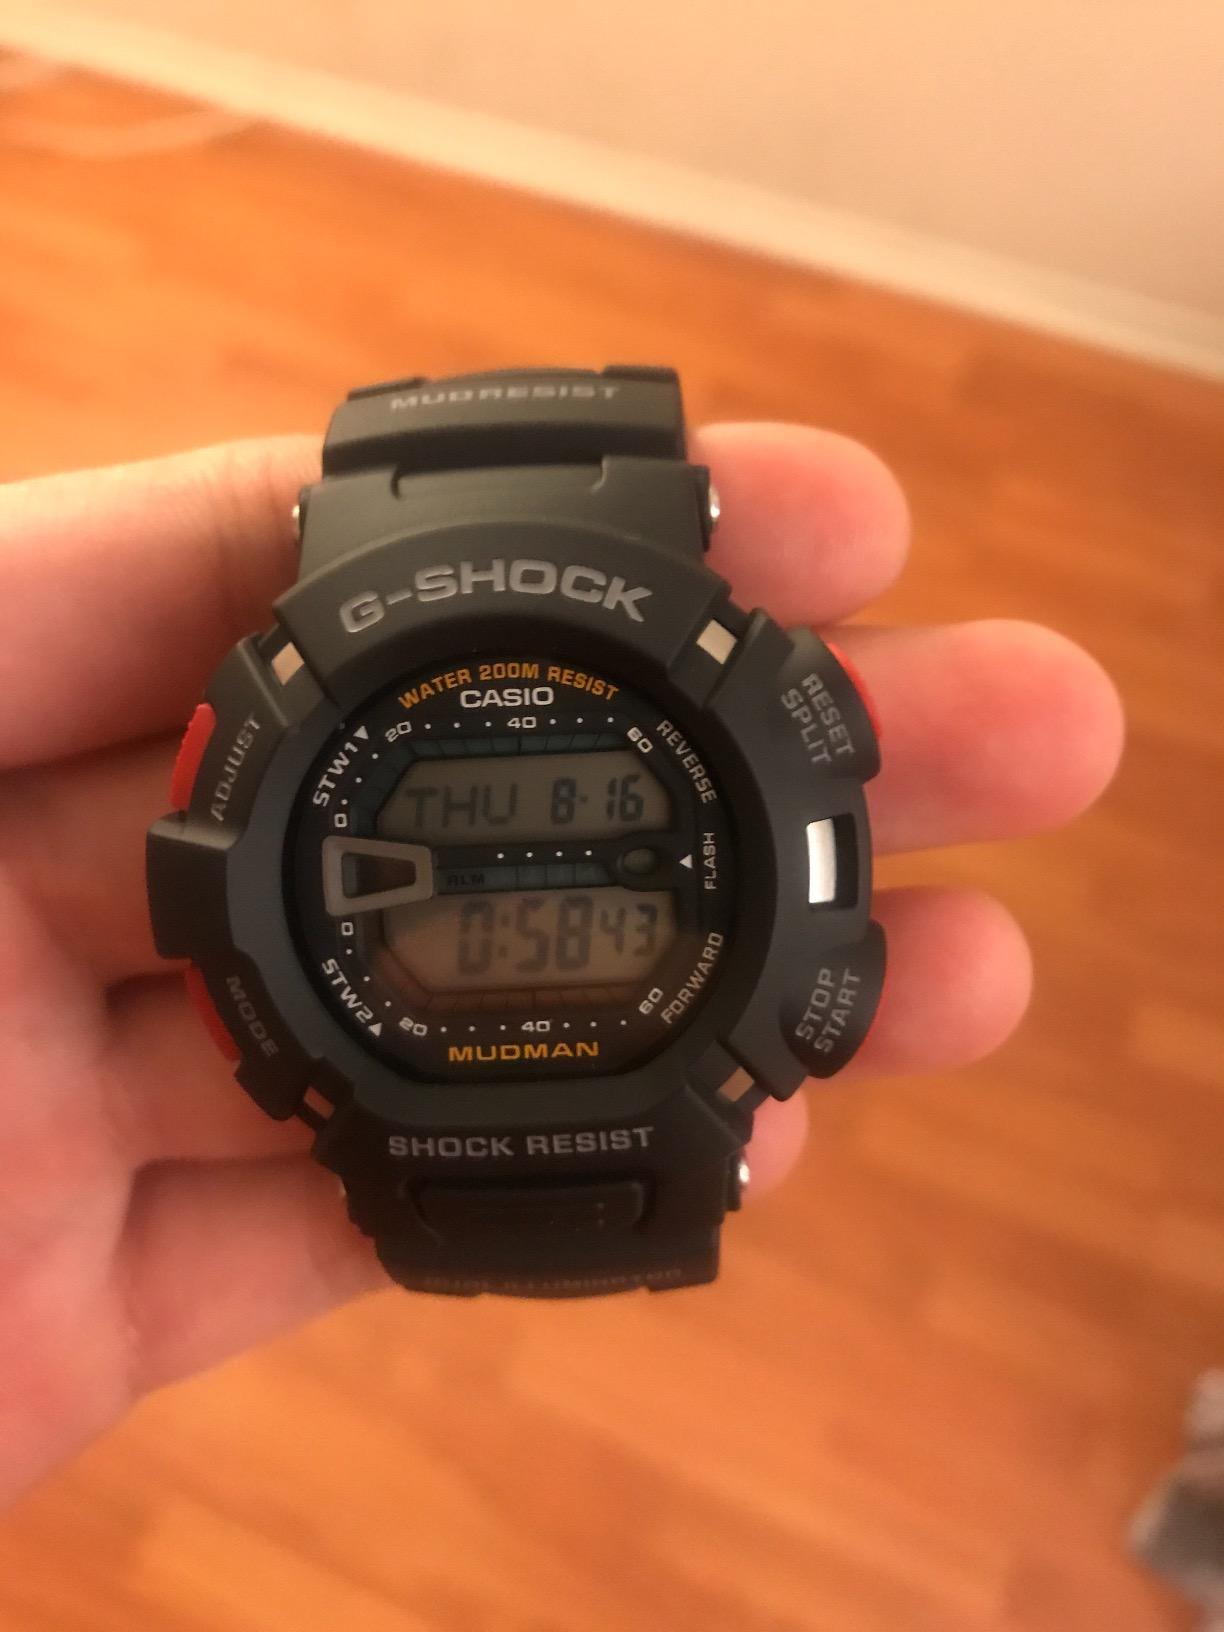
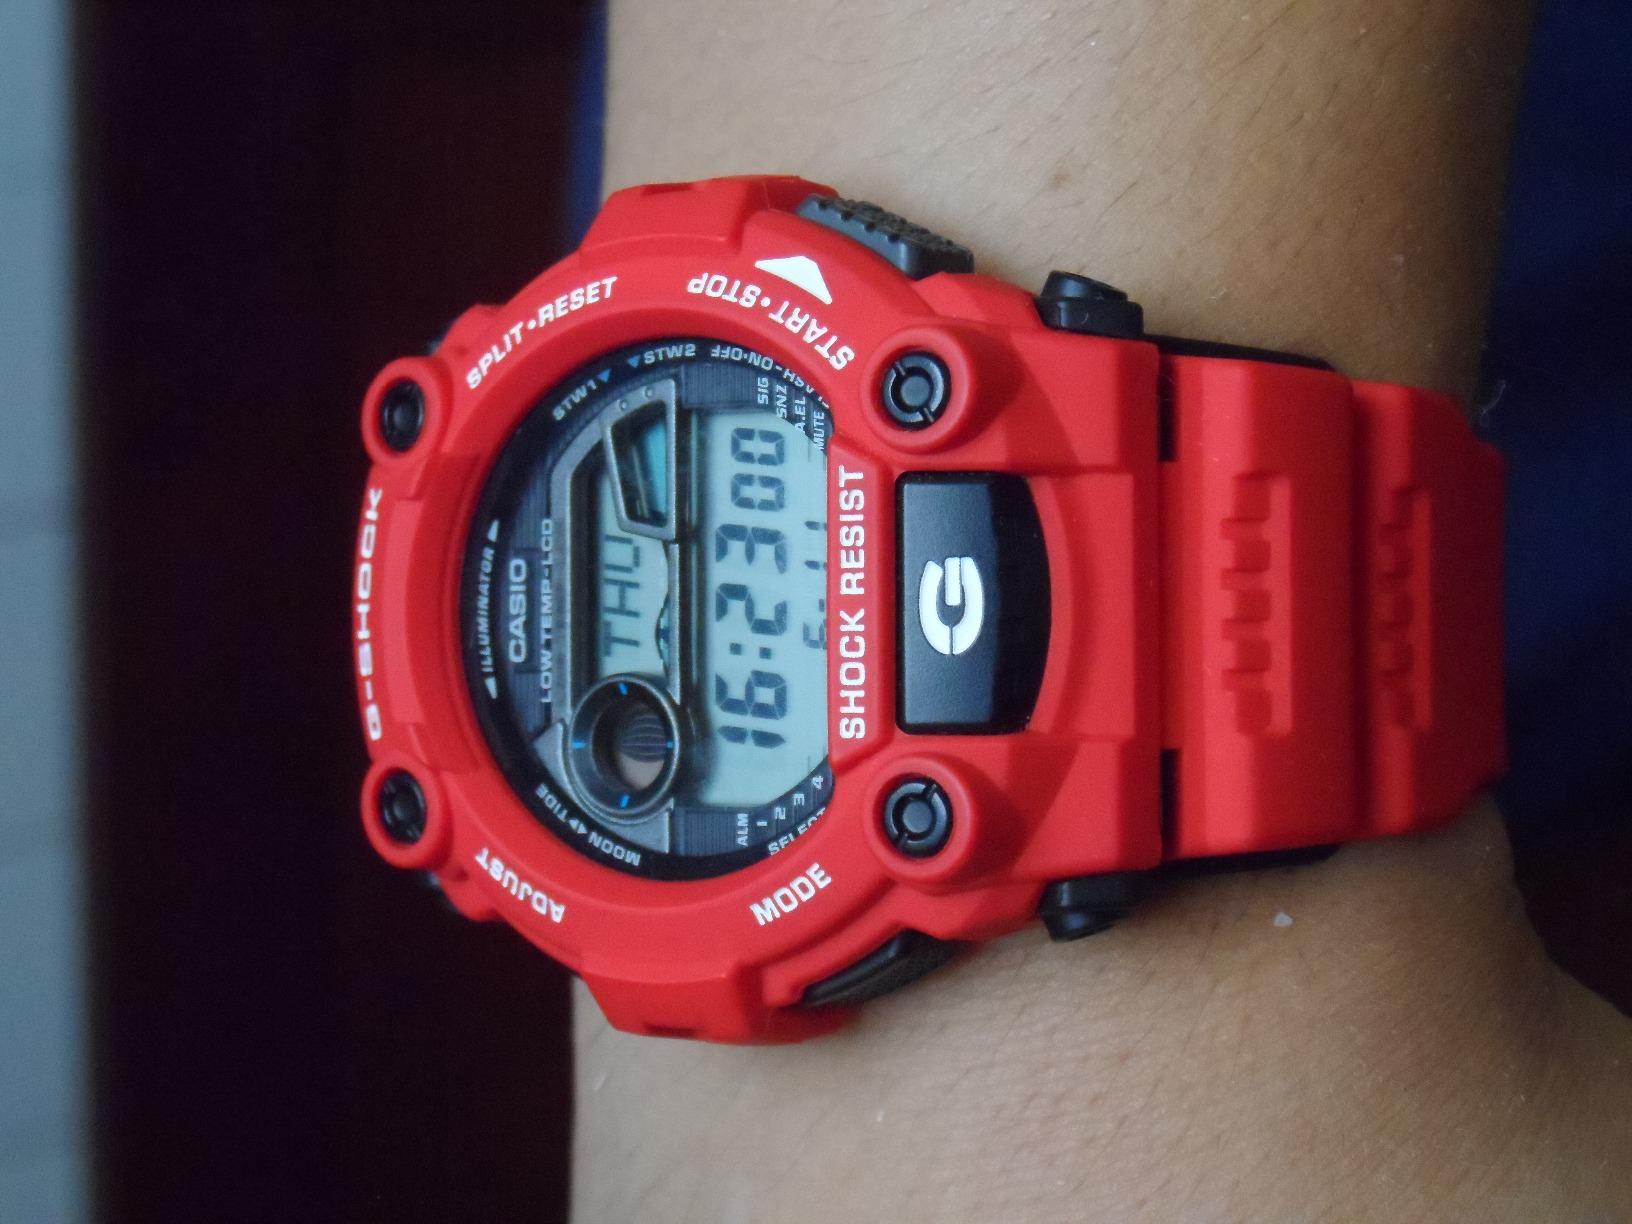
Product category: accessories_watch
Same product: no